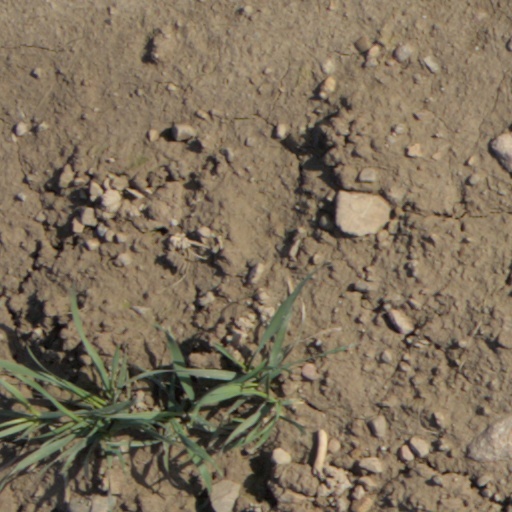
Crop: wheat